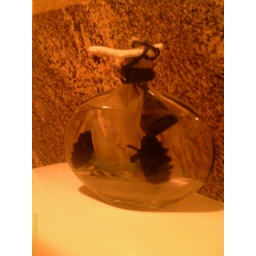
A flower in the bottle